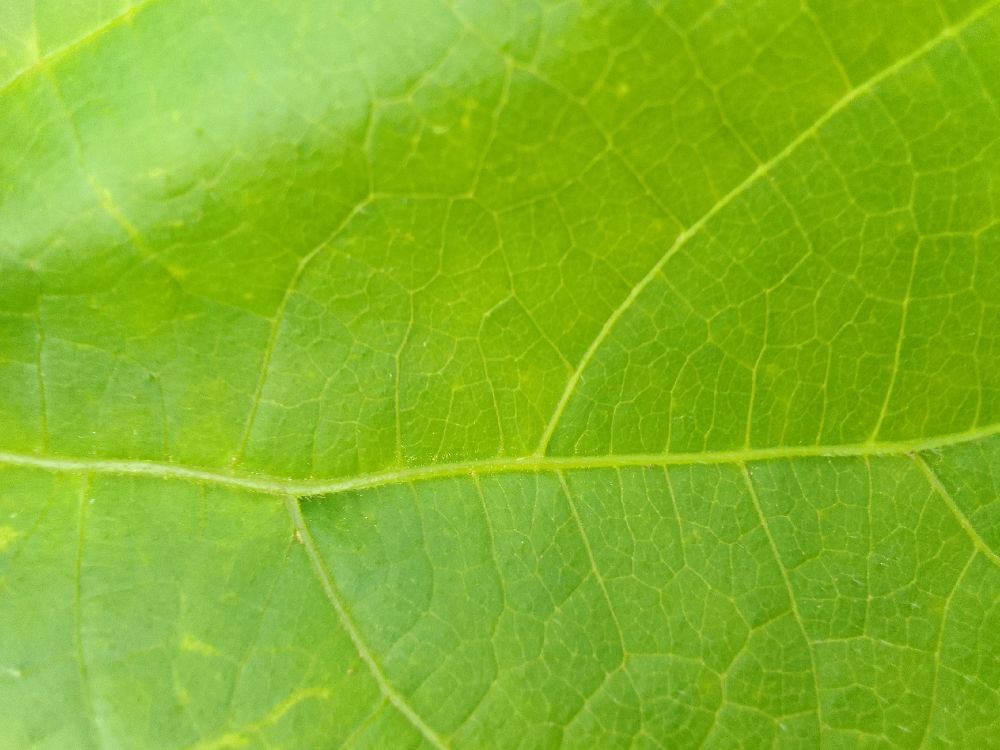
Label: healthy